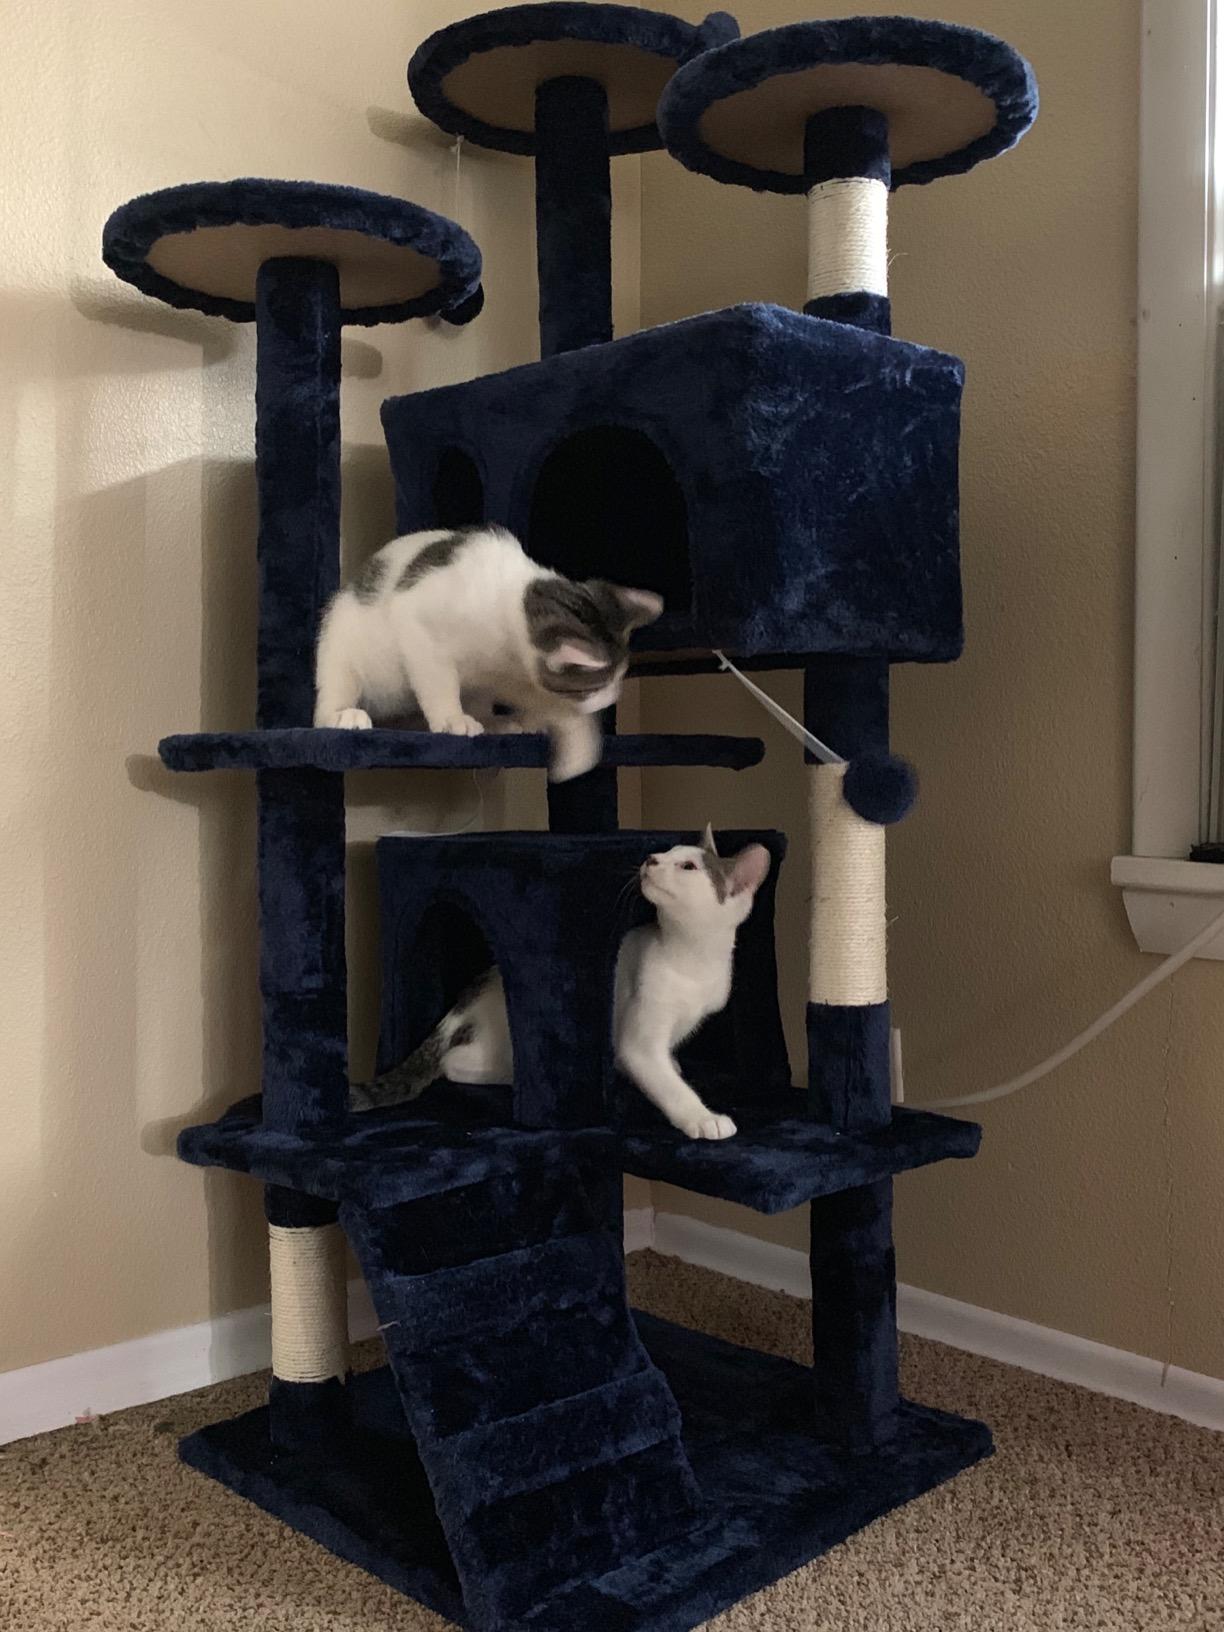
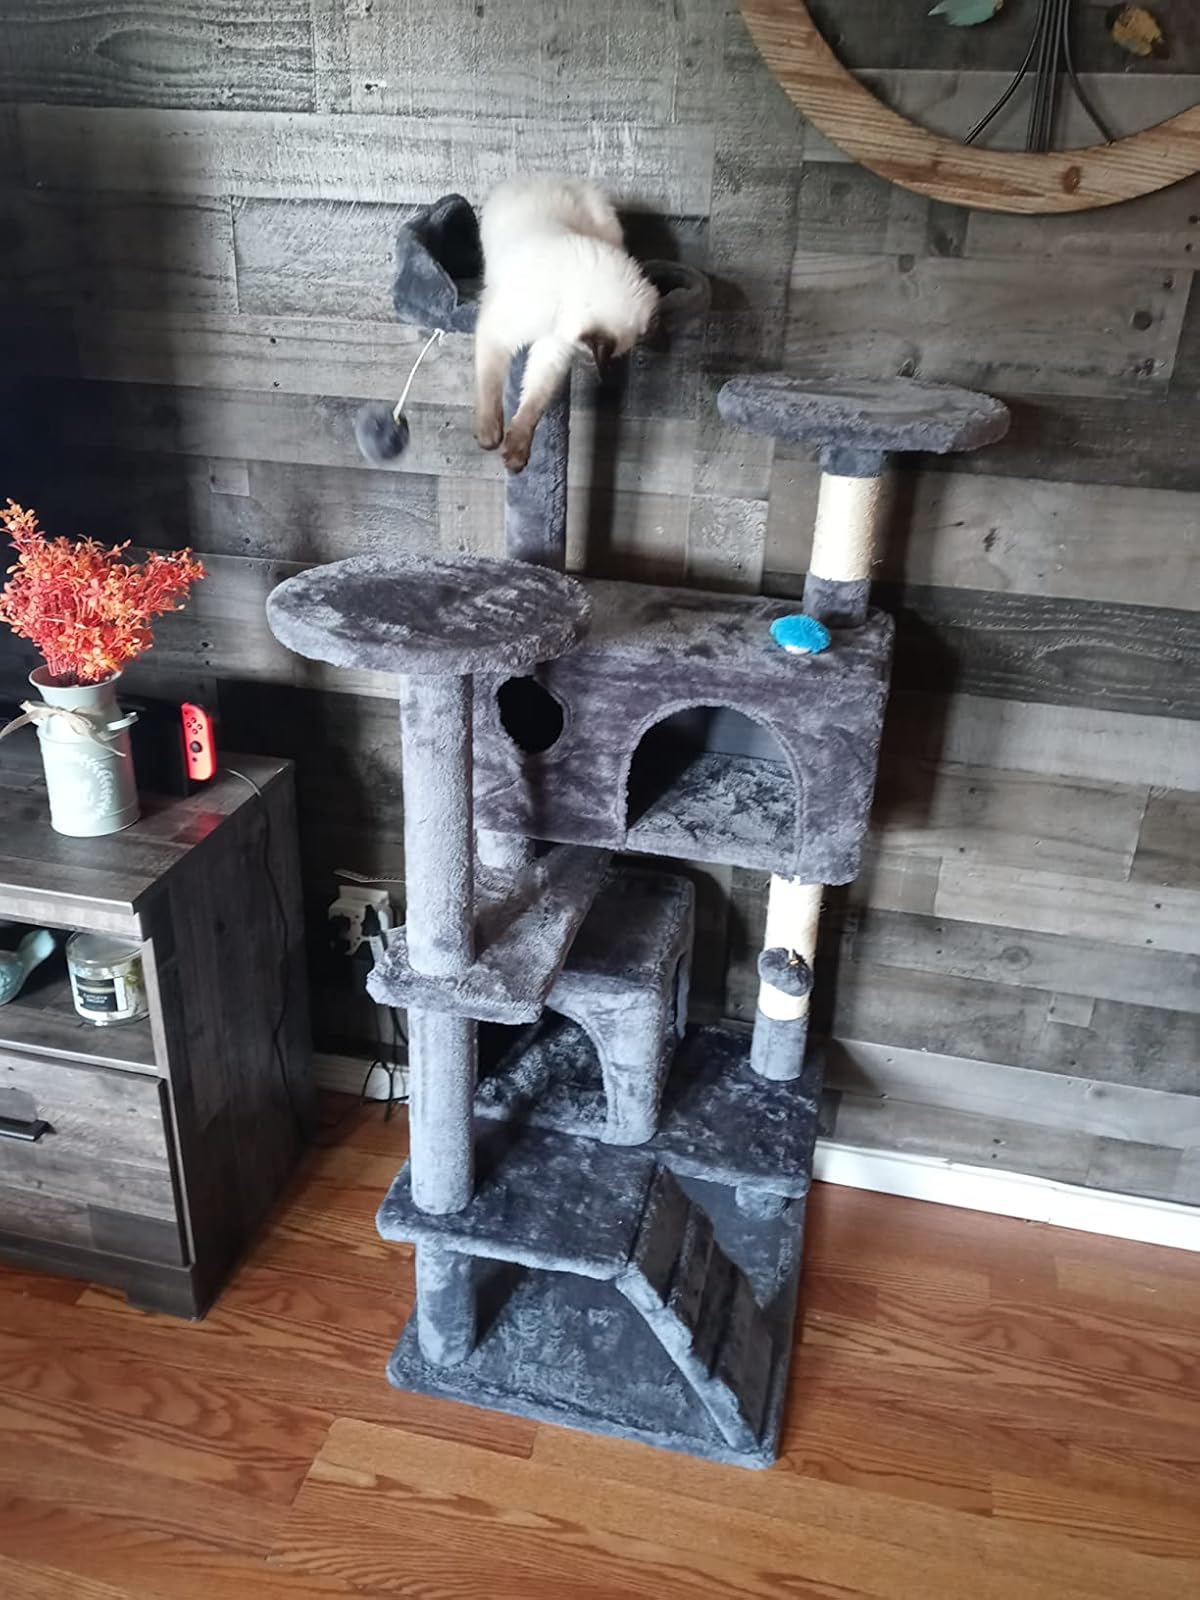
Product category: items_cat tree
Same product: no